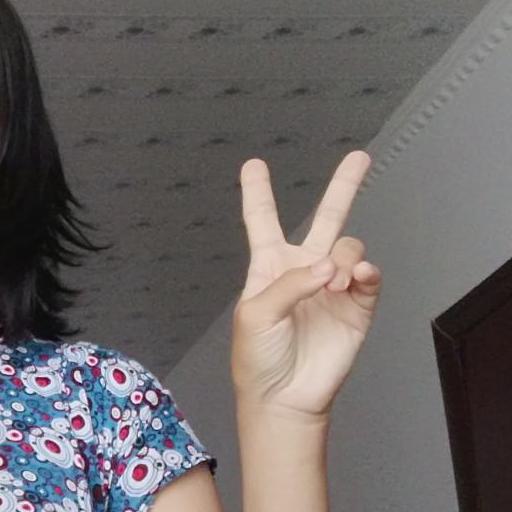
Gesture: peace